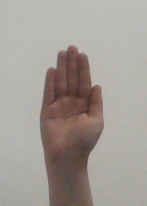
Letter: seen